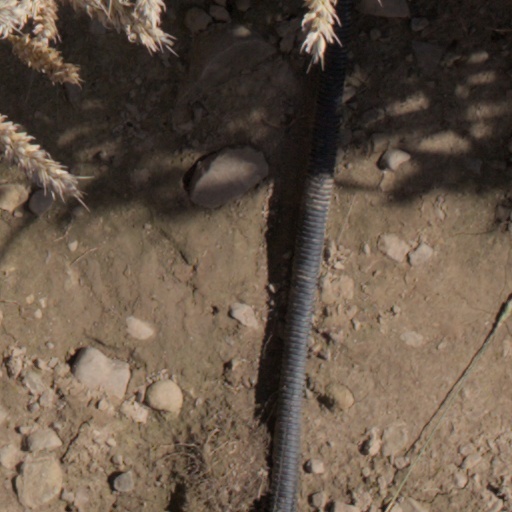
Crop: wheat